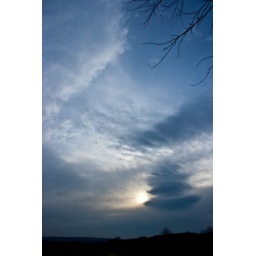
Another evil sky at work.We've been having some great cloud formations in front of my office this last week.